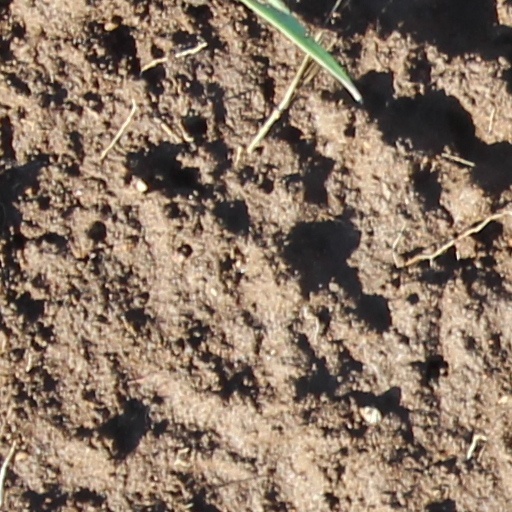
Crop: wheat